Dream (2012 film)

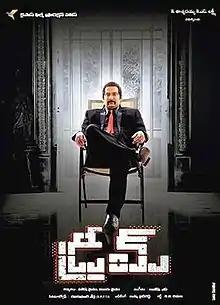
Movie Poster

Dream is a 2012 Telugu-language psychological thriller film produced by Satish Mynam, Vijaya Mynam under the banner of Kaipa Film Production House and directed by Bhavani Shanker K. The film features Rajendra Prasad, Pavani Reddy and Jayashree and music composed by Rajesh. "Dream" is scripted and directed by Bhavani Shanker K and is his first feature film as director. The film won Royal Reel Award at the Canada International Film Festival and has also garnered selection at the New York City International Film Festival.